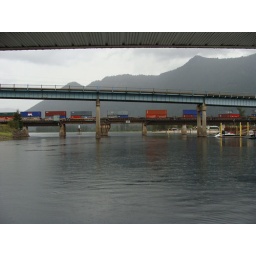
A train goes over the bridge as we depart the docks